Abiotic stress

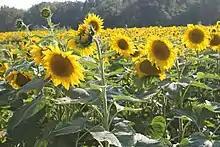
Sunflowers are hyperaccumulator plants that can absorb large amount of metal.

Serpentine soils (media with low concentrations of nutrients and high concentrations of heavy metals) can be a source of abiotic stress. Initially, the absorption of toxic metal ions is limited by cell membrane exclusion. Ions that are absorbed into tissues are sequestered in cell vacuoles. This sequestration mechanism is facilitated by proteins on the vacuole membrane. An example of plants that adapt to serpentine soil are Metallophytes, or hyperaccumulators, as they are known for their ability to absorbed heavy metals using the root-to-shoot translocation (which it will absorb into shoots rather than the plant itself). They're also extinguished for their ability to absorb toxic substances from heavy metals.